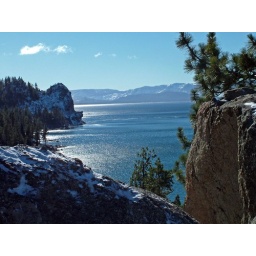
Nice shot of the lake with mountains in the background